Rot-Weiss Frankfurt

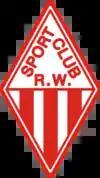
Logo of "SC Rot Weiss Frankfurt" ca. 1931

The Frankfurt side played under a number of different names in the decades before World War II. They were known as Frankfurter FV Amicitia from 1909 to 1919, then playing as VfR 1901 Frankfurt after World War I until 1926, playing in the Kreisliga Nordmain. Between 1926 and 1935 they were called SC Rot Weiß Frankfurt and played mostly in the Bezirksliga Main-Hessen. The team enjoyed some success in the early 30s, advancing to the finals of the Southern German championship in 1930 and 1931.